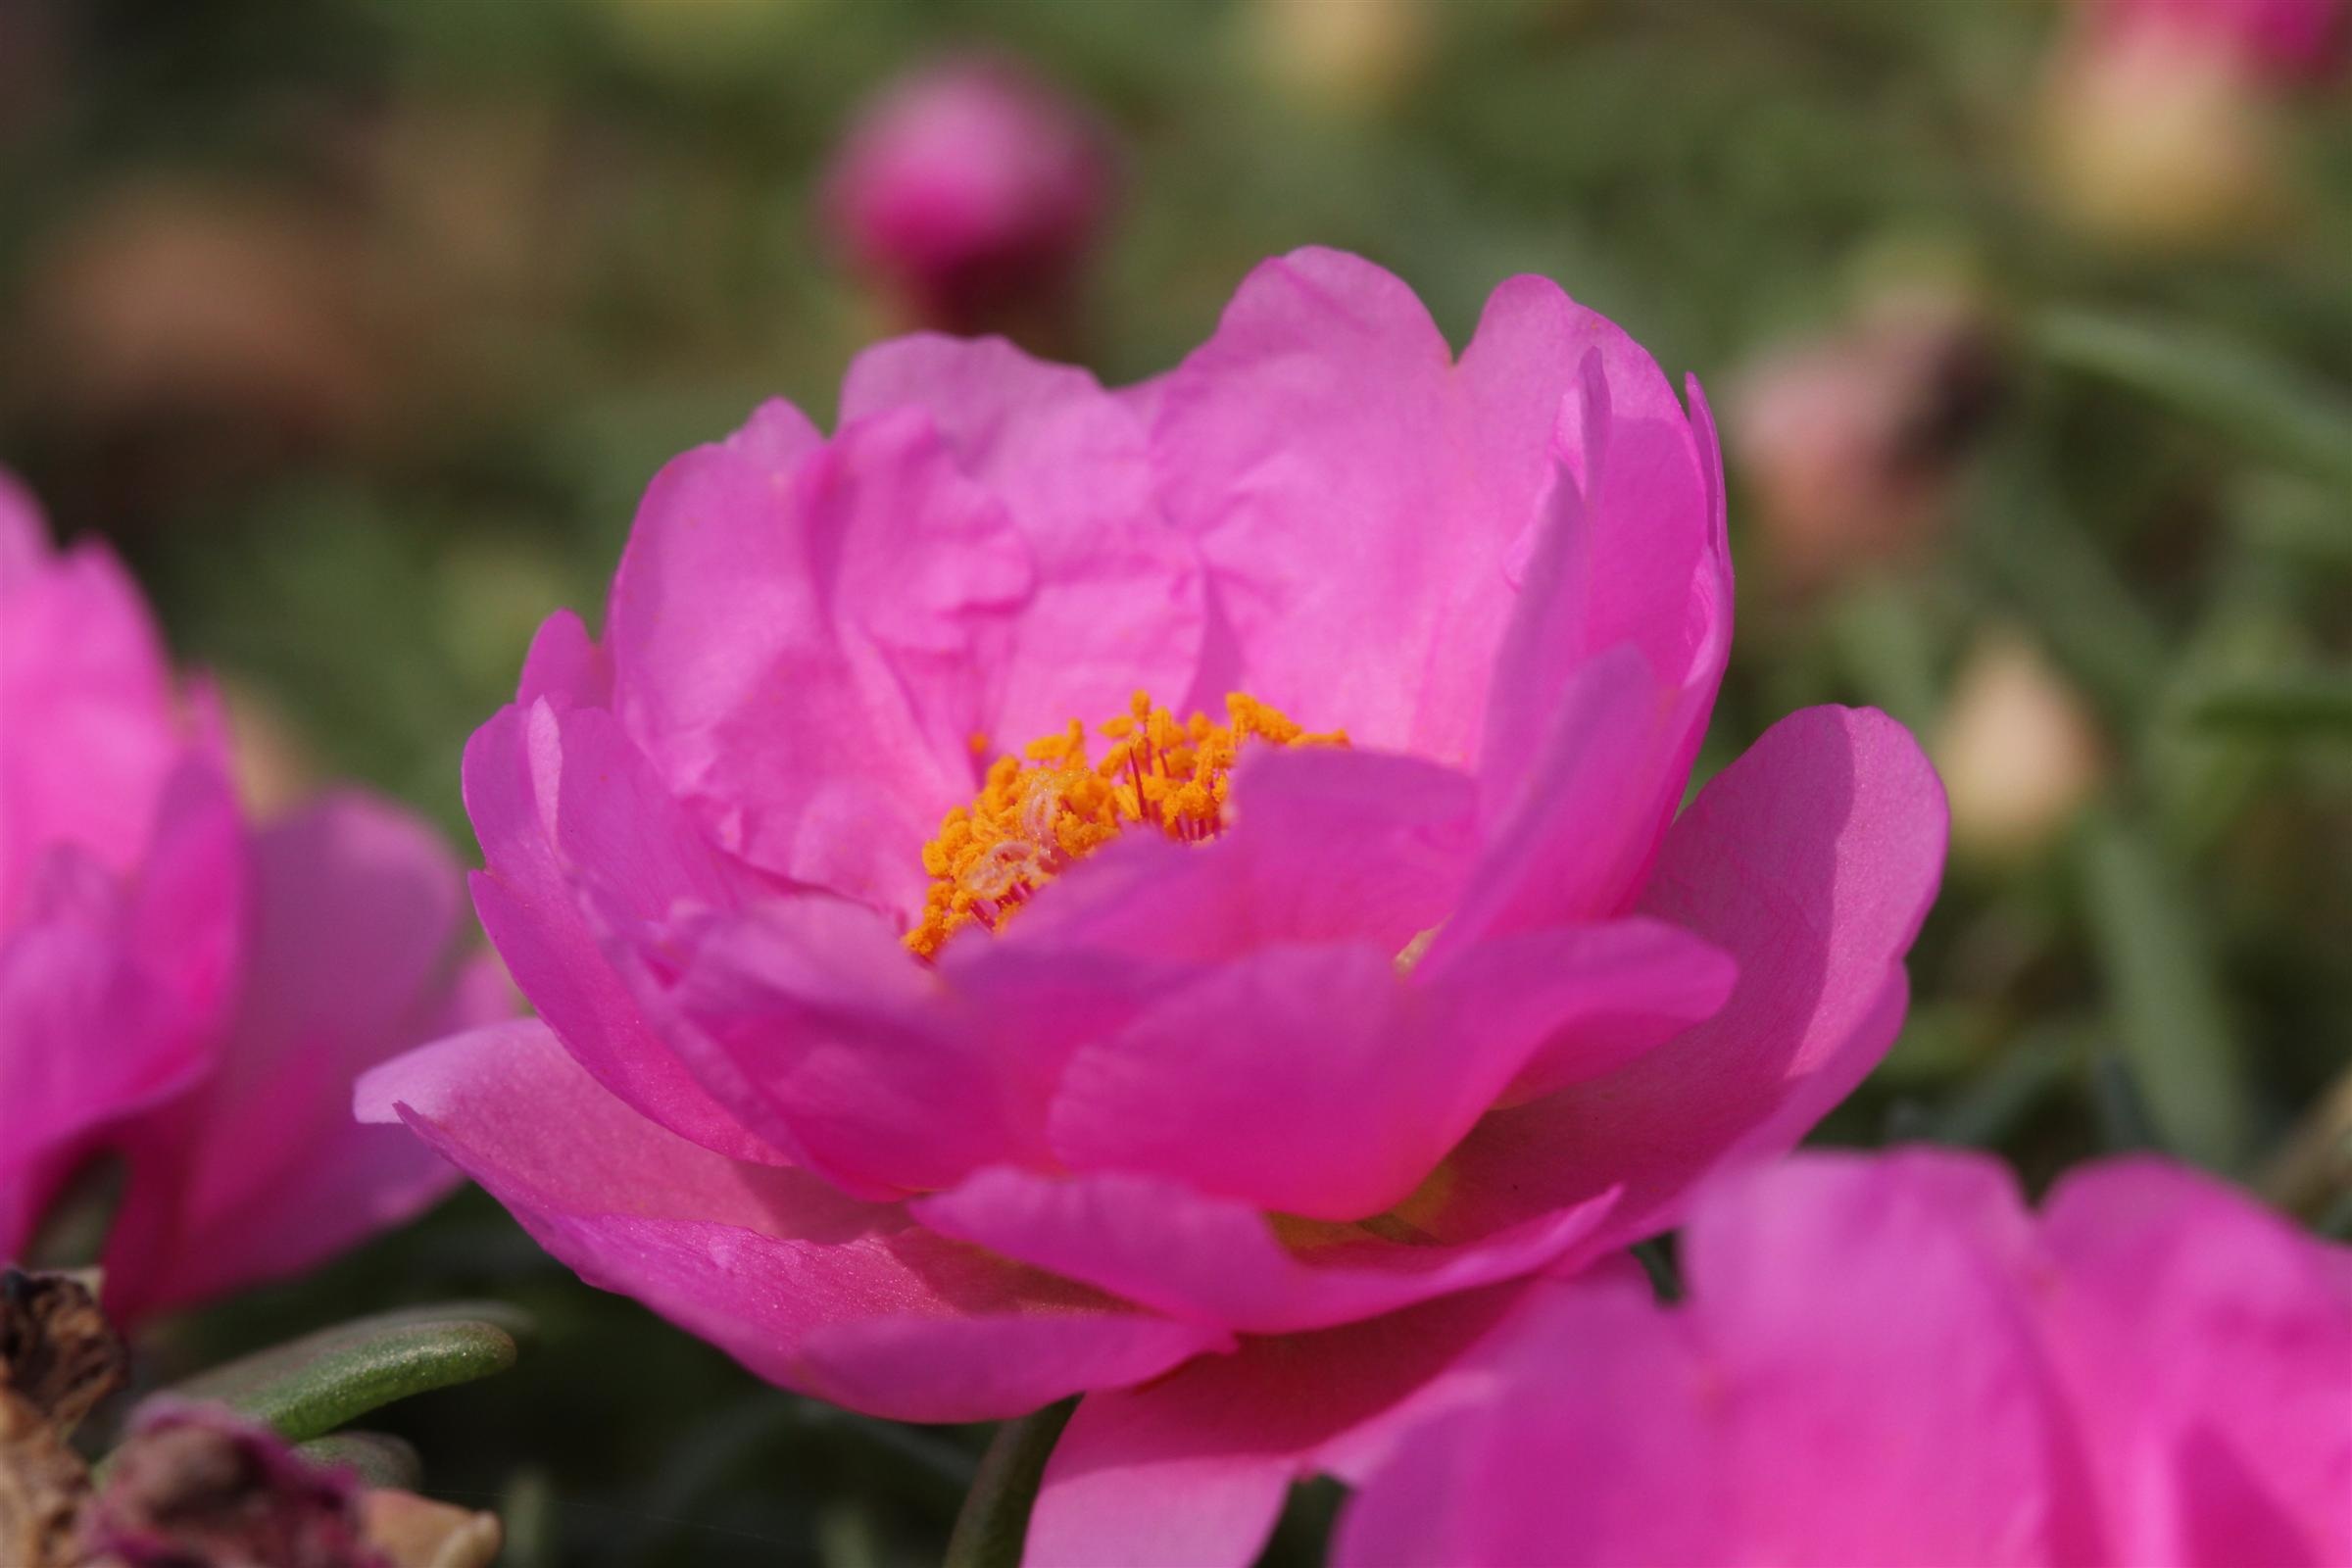
nature, blossom, plant, flower, petal, floral, botany, pink, flora, portulaca, peony, macro photography, flowering plant, land plant